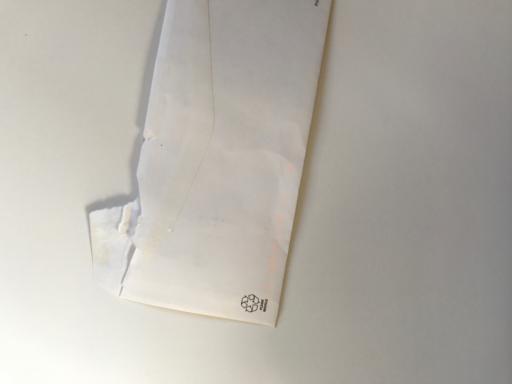
Waste category: paper